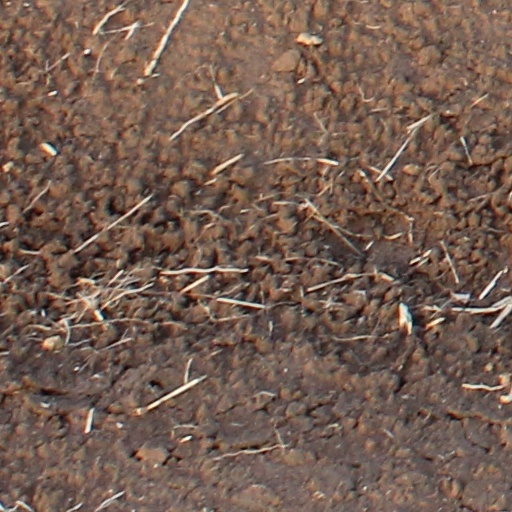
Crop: wheat